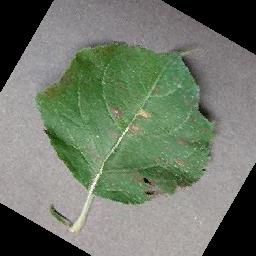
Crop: apple
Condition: cedar_rust